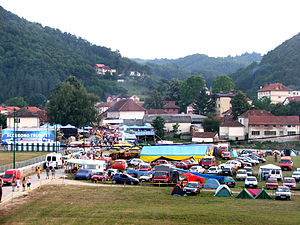
Guča
Guča under trompetfestivalen i 2008
Guča er en lille by i Opština Lučani i Moravički okrug i Serbien. Byen består af en befolkning på 2.022 indbyggere, og ligger en tre-timers busrejse væk fra hovedstaden Beograd. Byen er kendt for den årlige Guča Trompetfestival, hvor byen vokser med adskillige hundredtusinde festivalgæster hvert år.